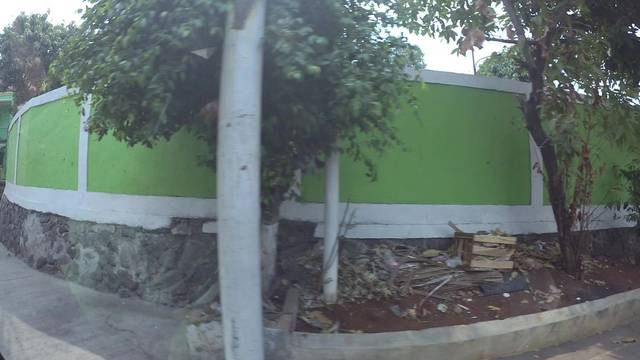
Region: Indonesia
Coordinates: -6.265, 106.88